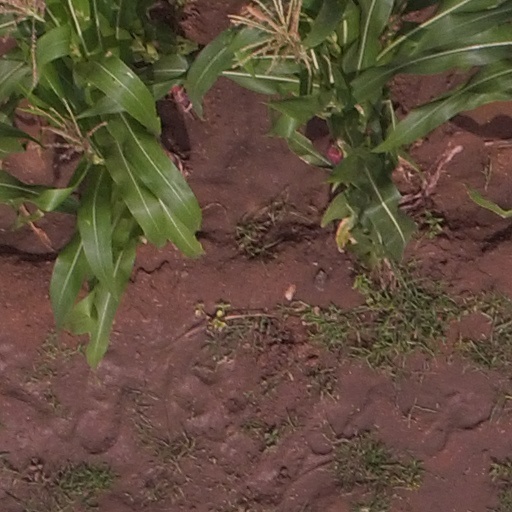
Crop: maize; corn